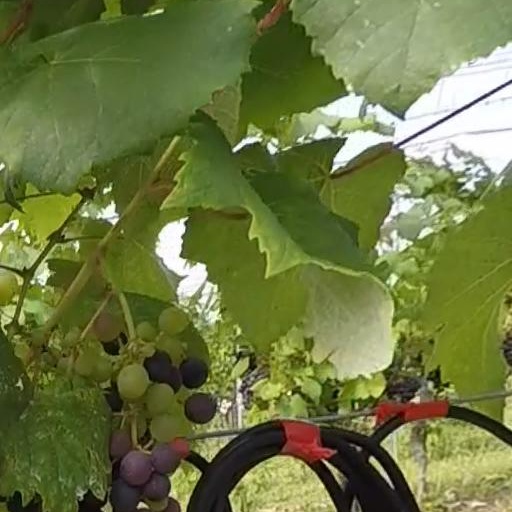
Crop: grape